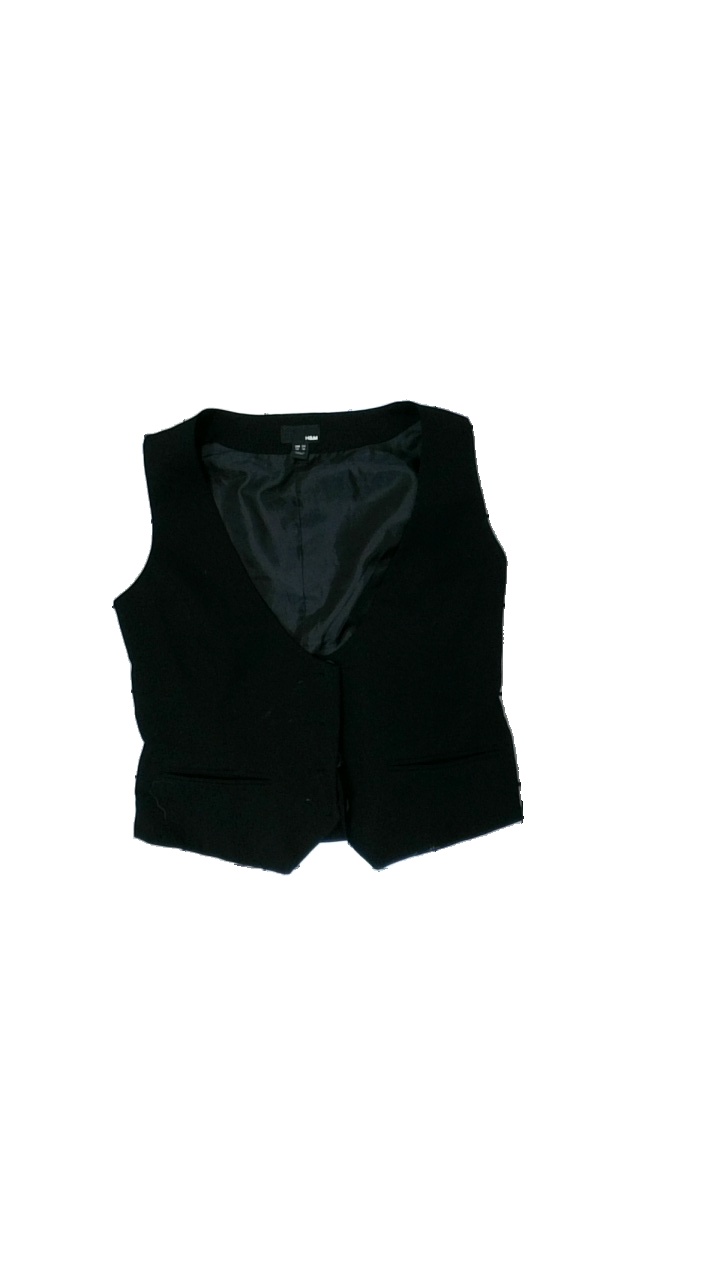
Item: Vest (Ladies)
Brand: H&m
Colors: Black
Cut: Regular
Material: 54% polyester, 46% cotton
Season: All
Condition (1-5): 3
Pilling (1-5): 4
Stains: Major
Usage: Export
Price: <50